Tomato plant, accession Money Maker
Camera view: tilt-top (135 deg); turntable rotation: 150 degrees
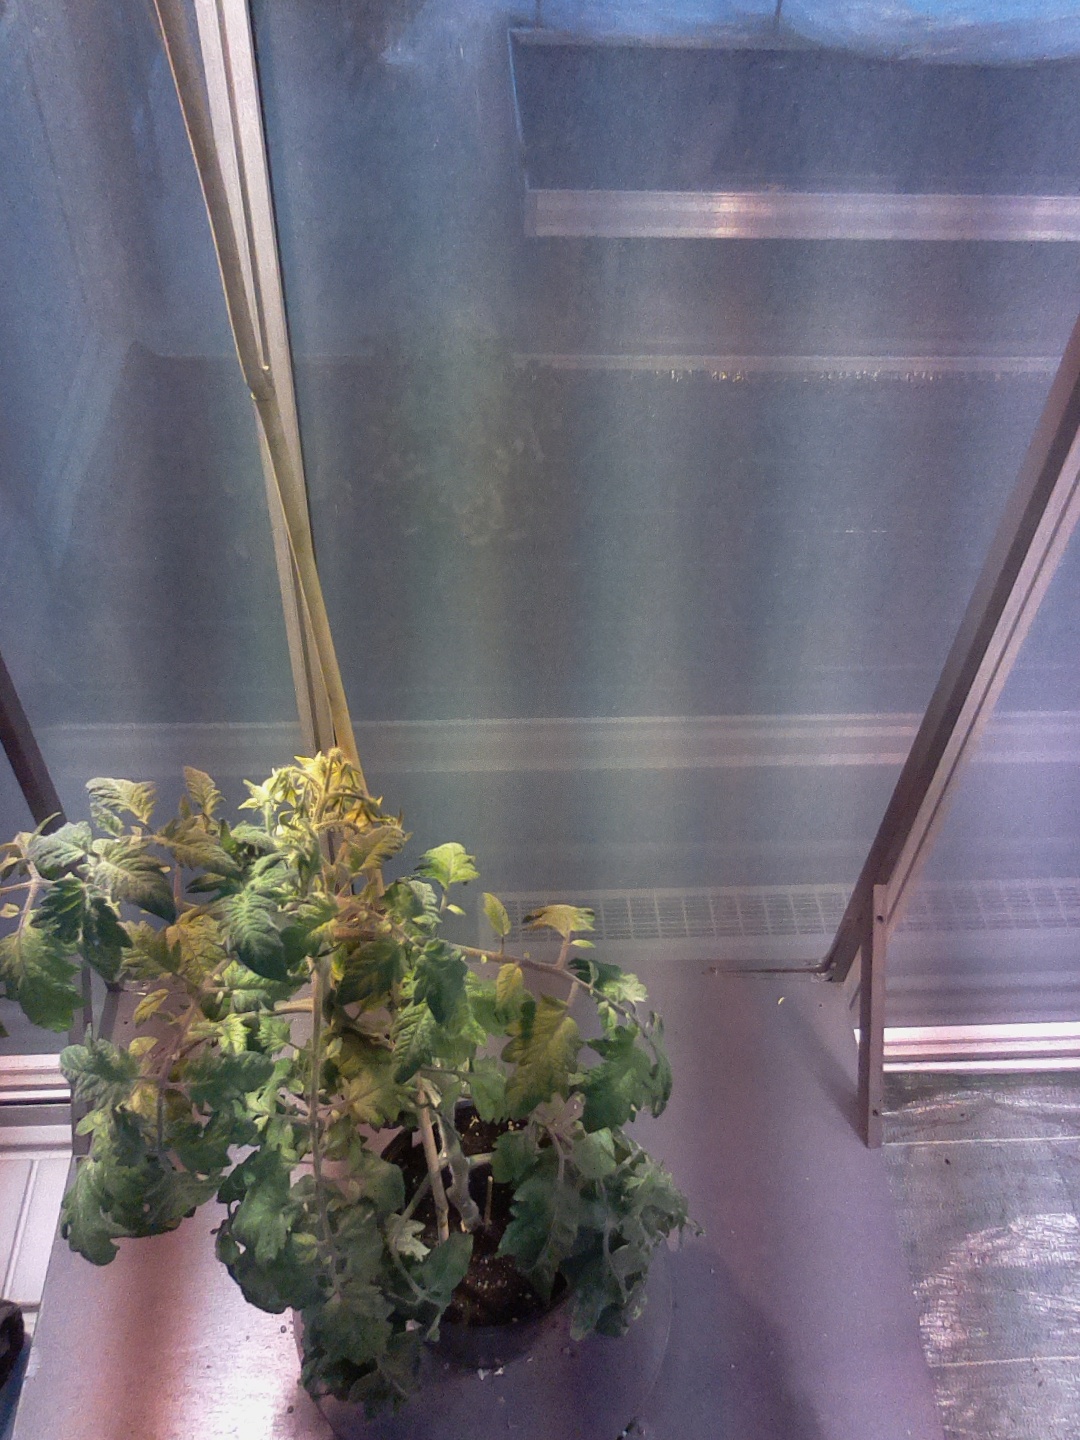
BBCH growth stage 71: 10%-20% of final fruit size